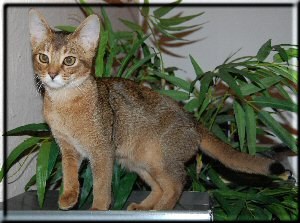
Animal: cat
Breed: abyssinian